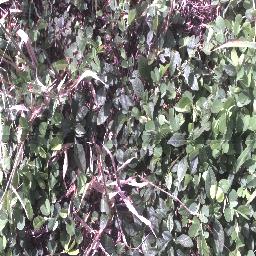
Label: negative